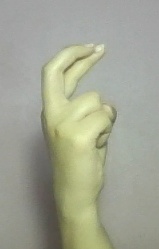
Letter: zay